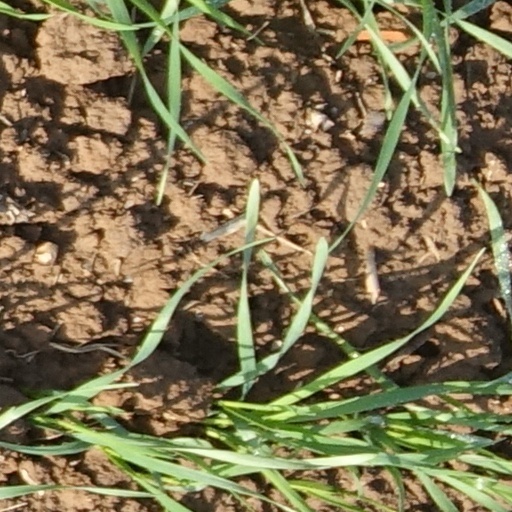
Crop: wheat